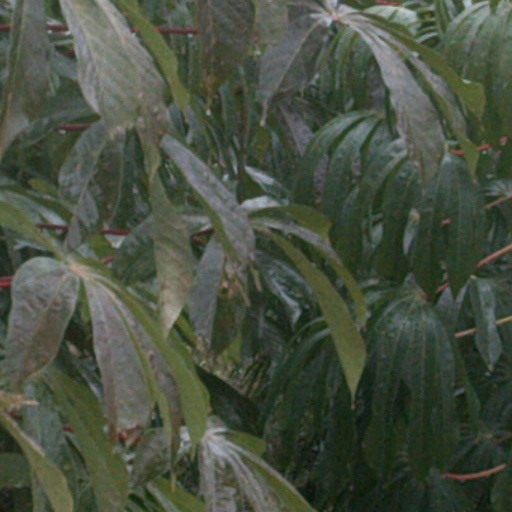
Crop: cassava